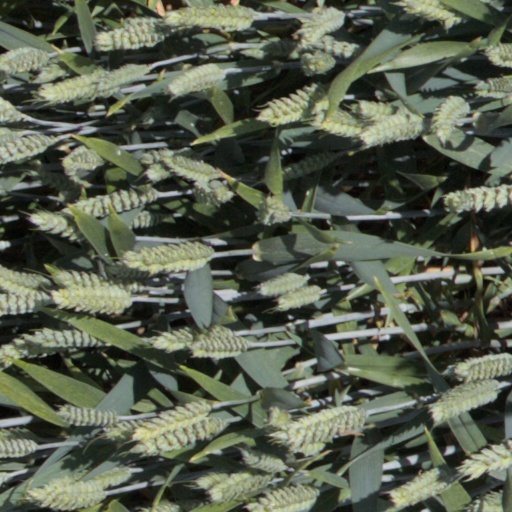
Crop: wheat